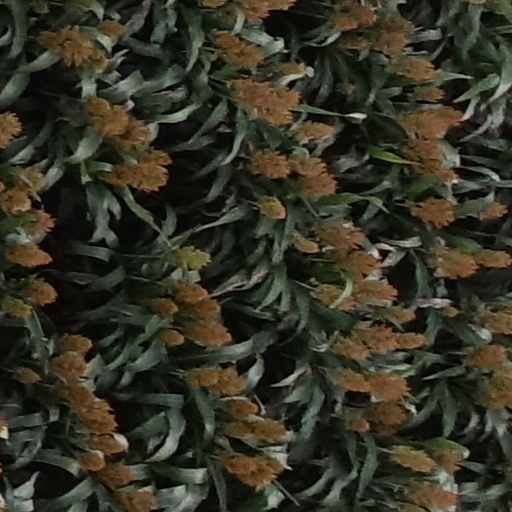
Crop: sorghum